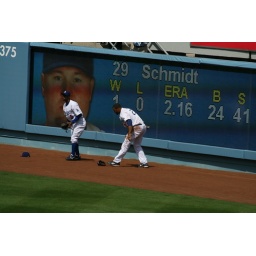
Matt Kemp injures himself after crashing into the wall in right field trying to catch a deep fly ball.